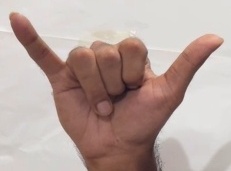
ASL sign: Y